History of Slovakia

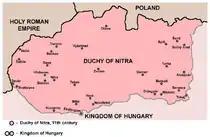
Suggested borders of the Duchy of Nitra, proposed by Ján Steinhübel based on the description of the southern frontiers of Poland under Duke Bolesław the Brave (r. 992–1025) in the late 13th-century "Polish-Hungarian Chronicle"

From 895 to 902, the Hungarians progressively imposed their authority on the Pannonian Basin. Although some contemporary sources mention that Great Moravia disappeared without trace and its inhabitants left, archaeological research and toponyms suggest the continuity of Slavic population in the river valleys of the Inner Western Carpathians.